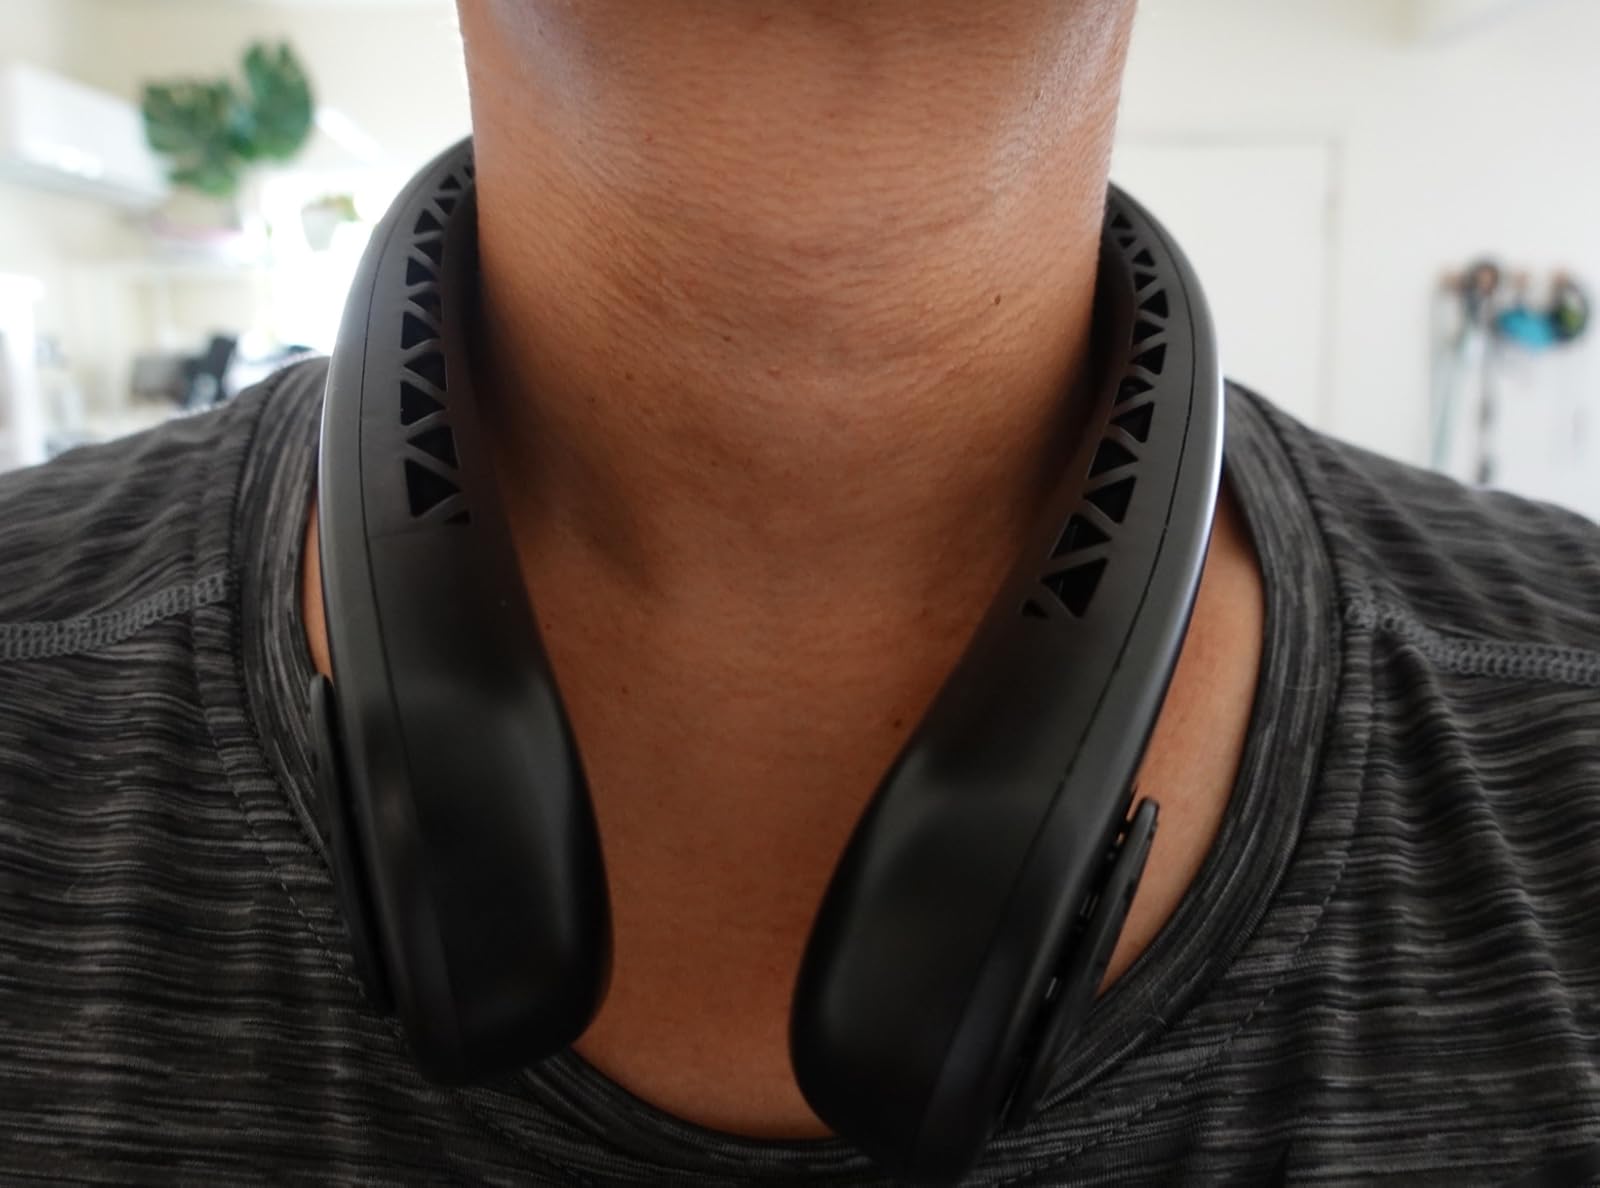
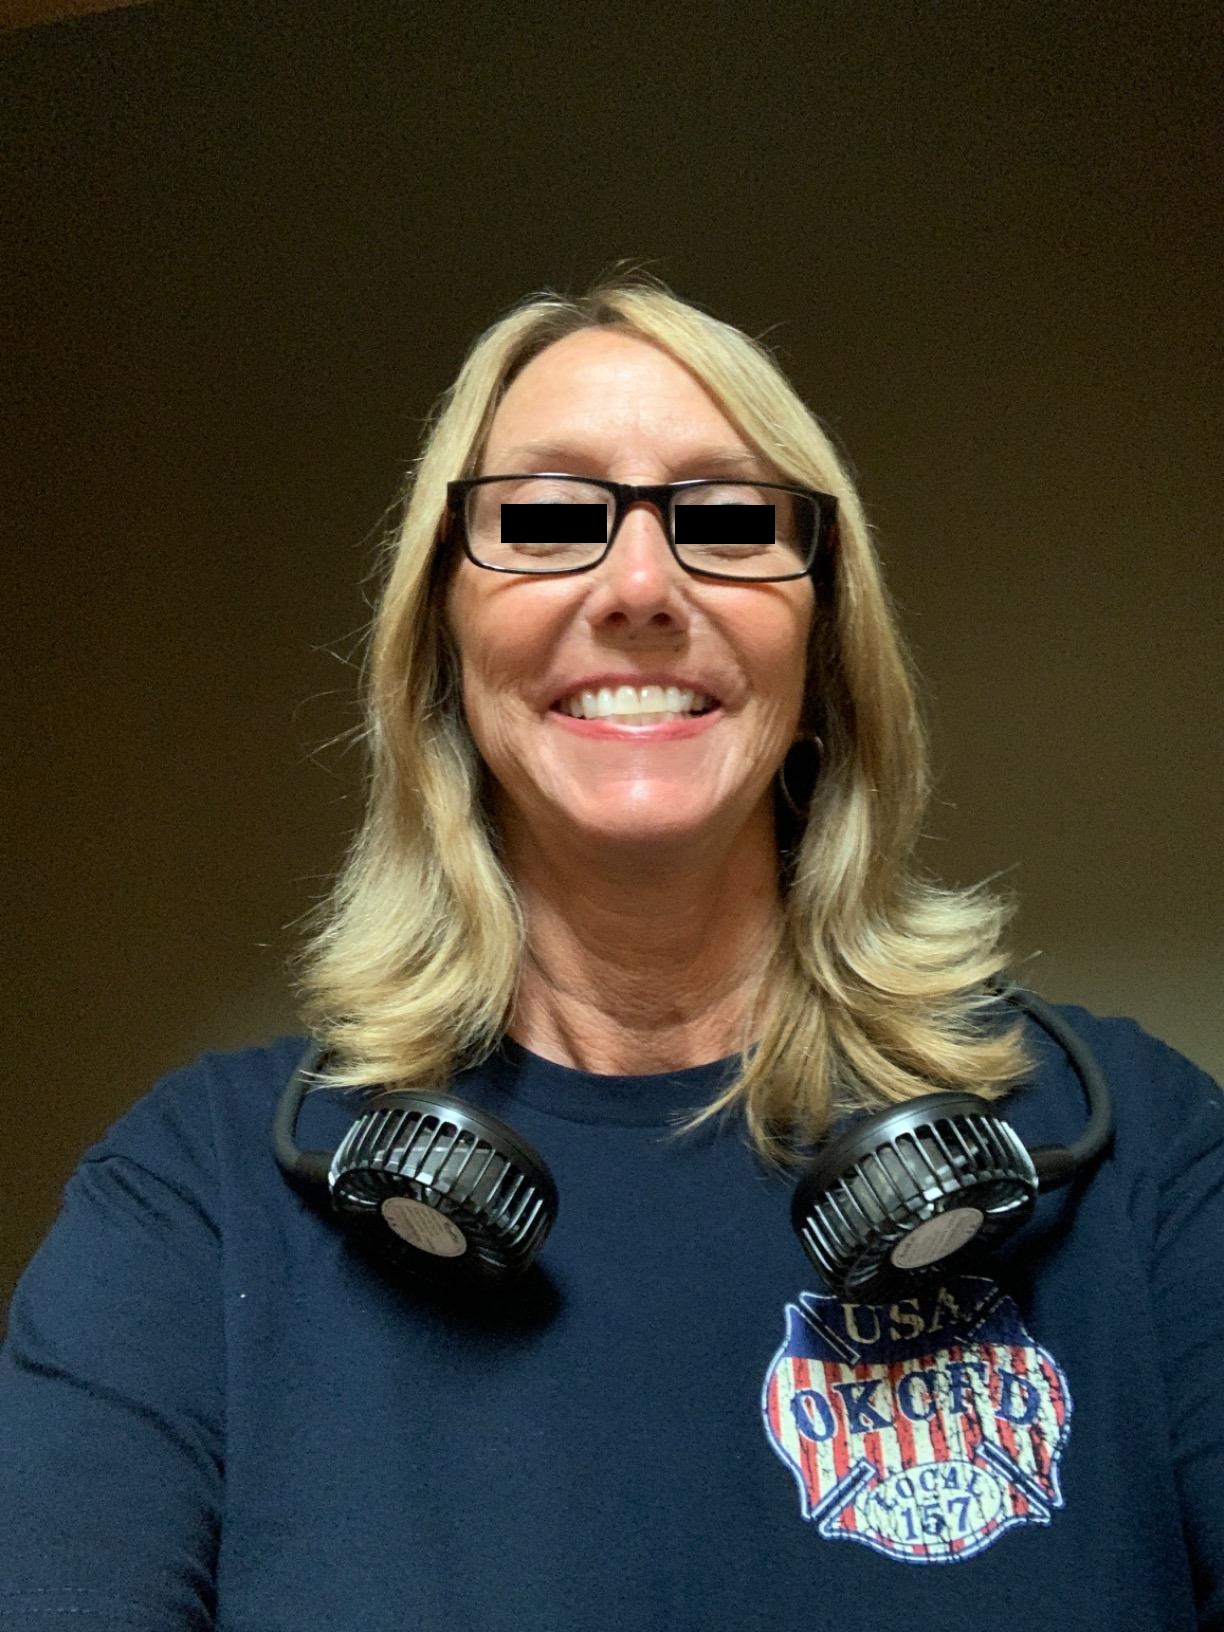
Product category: fan
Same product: no